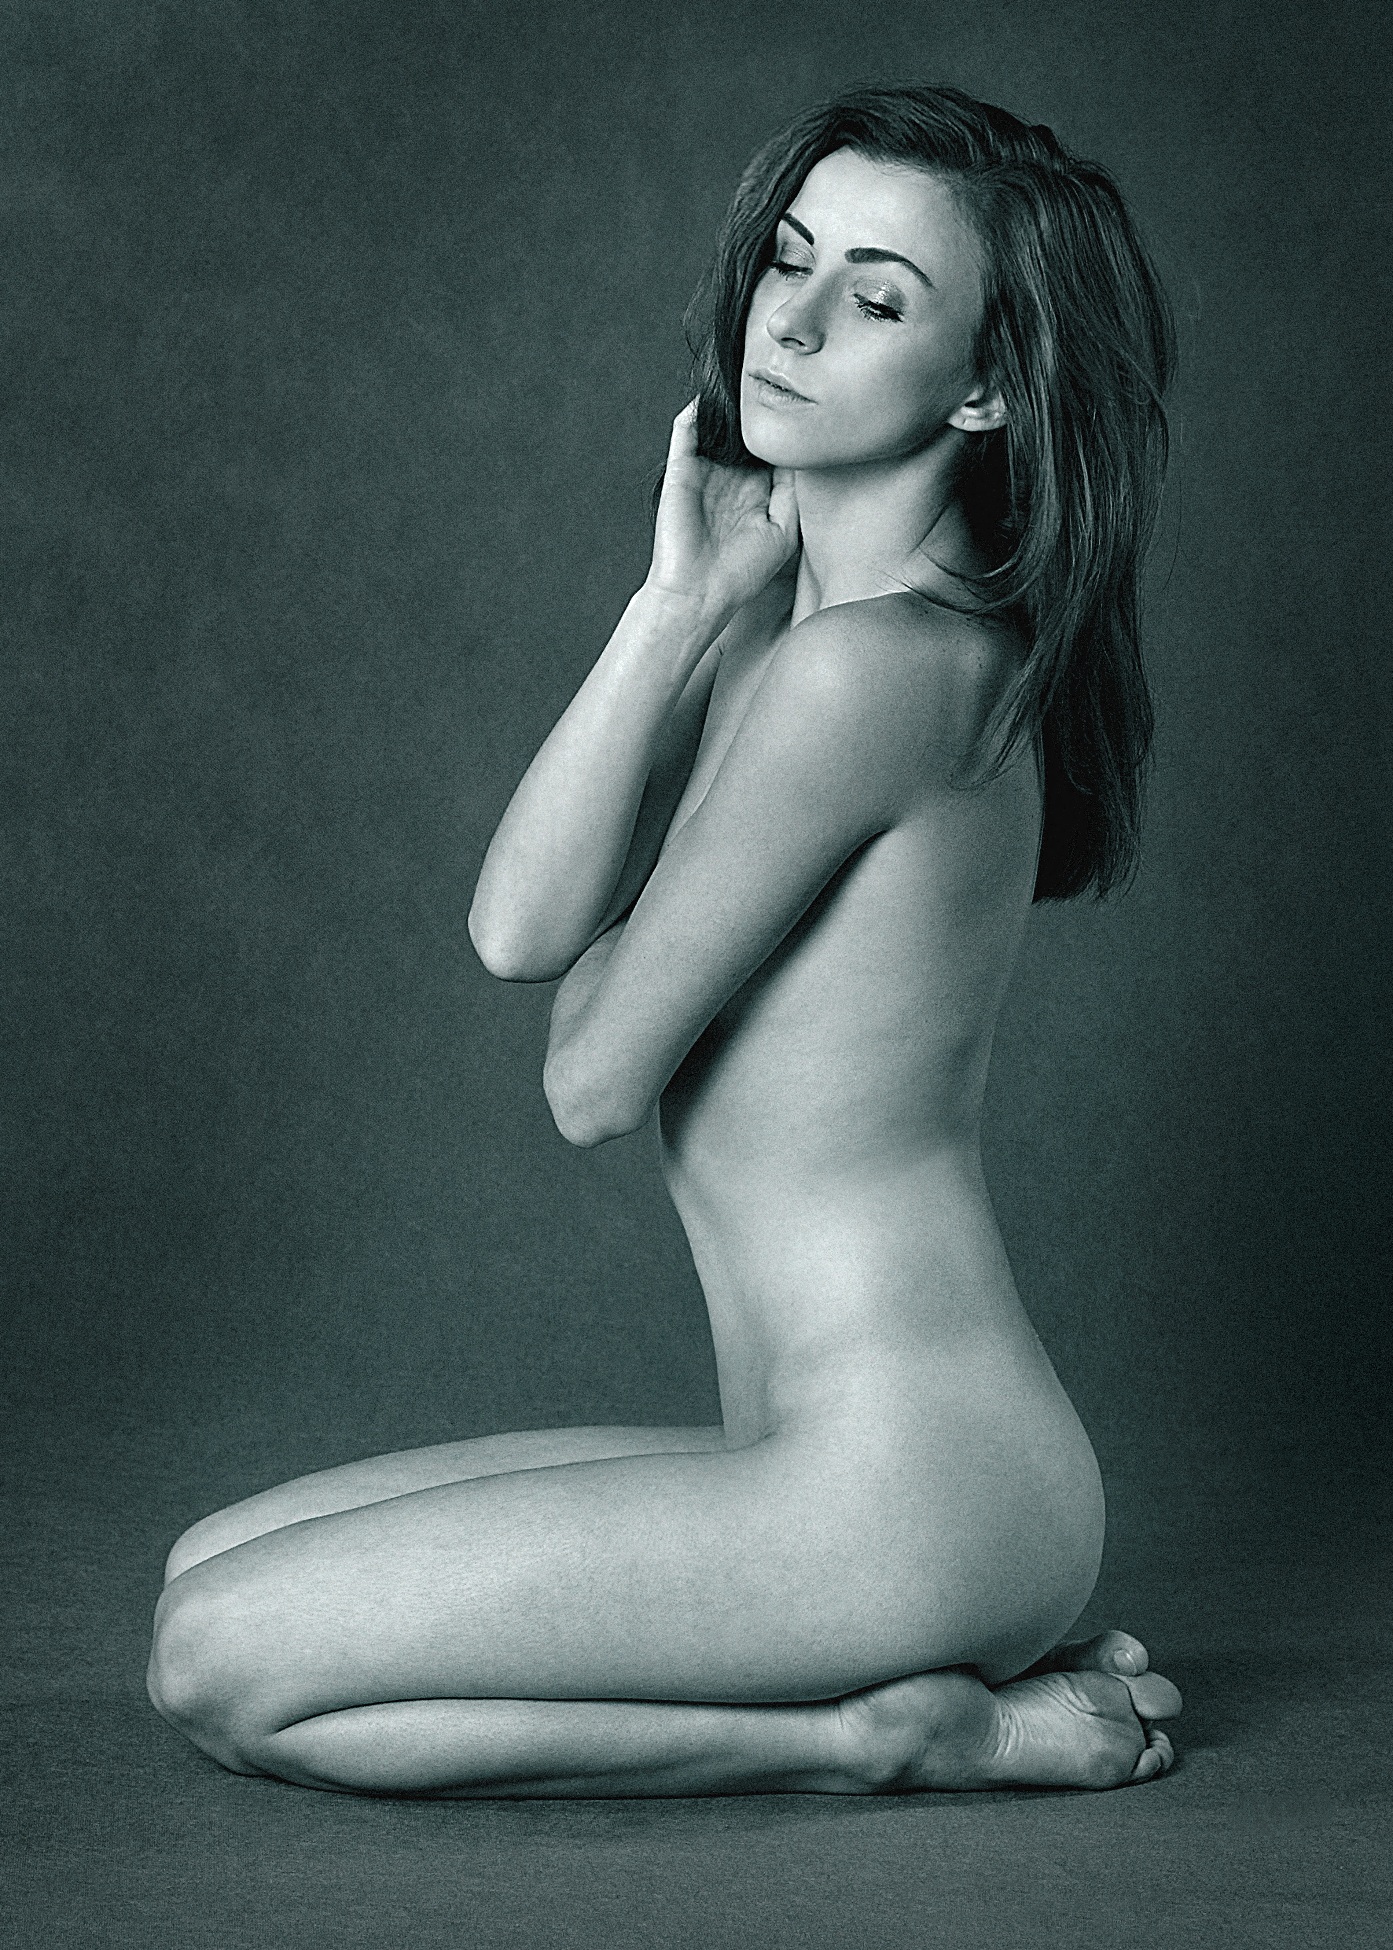
hand, person, black and white, girl, woman, photography, thinking, portrait, model, finger, sitting, studio, monochrome, lady, long hair, outside, beauty, character, body, peace of mind, photo shoot, the act of, thoughtfulness, sense, monochrome photography, human positions, art model, supermodel, erotic literature